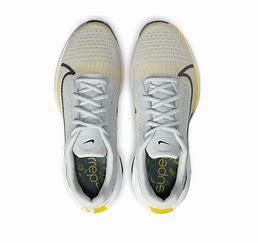
Brand: Nike
Model: Zoomx Superrep Surge